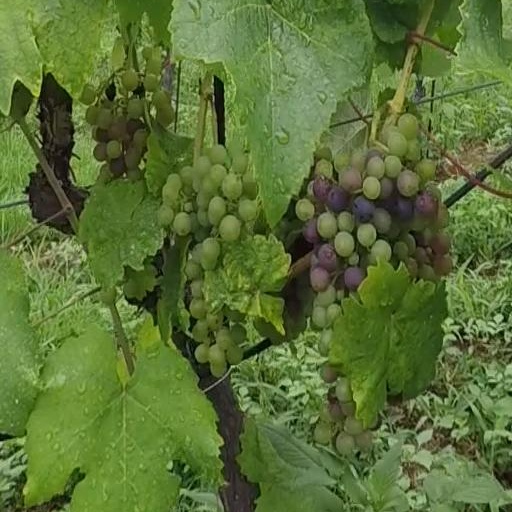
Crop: grape